Eugen Filotti

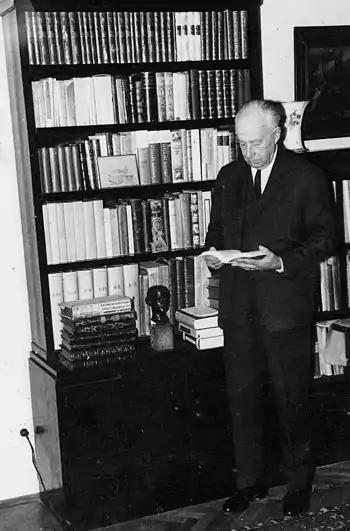
Eugen Filotti în 1971 at his residence in Bujoreni Street of București

Immediately after Romania switched sided on August 23, 1944, and joined the Allies, Eugen Filotti was appointed secretary general of the Ministry of Foreign Affairs, under foreign minister Grigore Niculescu-Buzești in the government headed by general Constantin Sănătescu. He kept the same position, under foreign minister Constantin Vișoianu in the following government, headed by general Nicolae Rădescu.